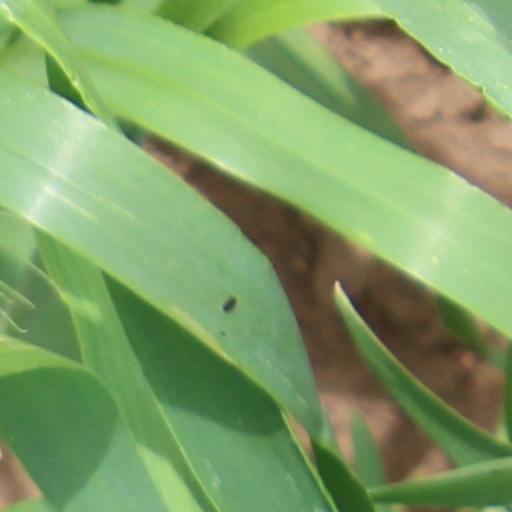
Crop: wheat